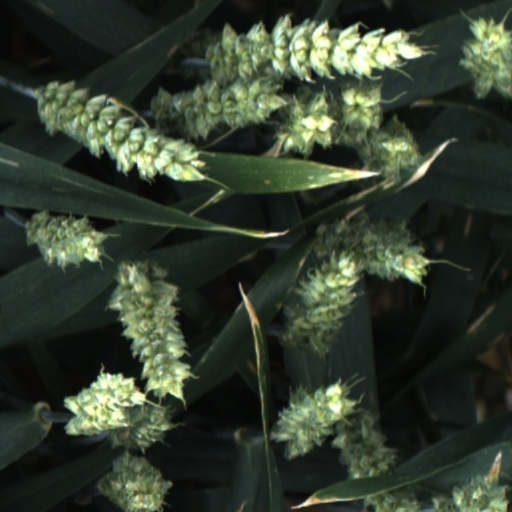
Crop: wheat